List of Indiana University of Pennsylvania buildings

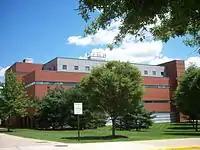
Eberly College of Business and Information Technology

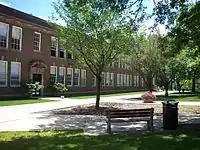
Keith Hall

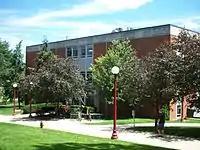
Weyandt Hall

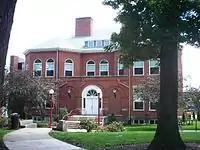
Wilson Hall

Cogswell Hall houses the Music Department of the College of Fine Arts. The building first opened in 1960, but underwent a complete renovation between 2004 and 2006. When first constructed, Cogswell Hall was designed for 200 students and 20 faculty. Upon reopening in 2006 however, the department consisted of 343 undergraduate students, 15 graduate students, and a faculty of 34. The new facility contains the Orendorff Music Library, dedicated practice space for the jazz, percussion and choral ensembles, as well as the IUP Marching Band. There are 49 individual practice rooms, compared to 14 in the older building. The building also contains a recording studio dedicated to The Clarks, a Pittsburgh-based rock band whose members met while attending the university. The group played a benefit concert at Fisher Auditorium in 2006, raising $25,000 for the project.